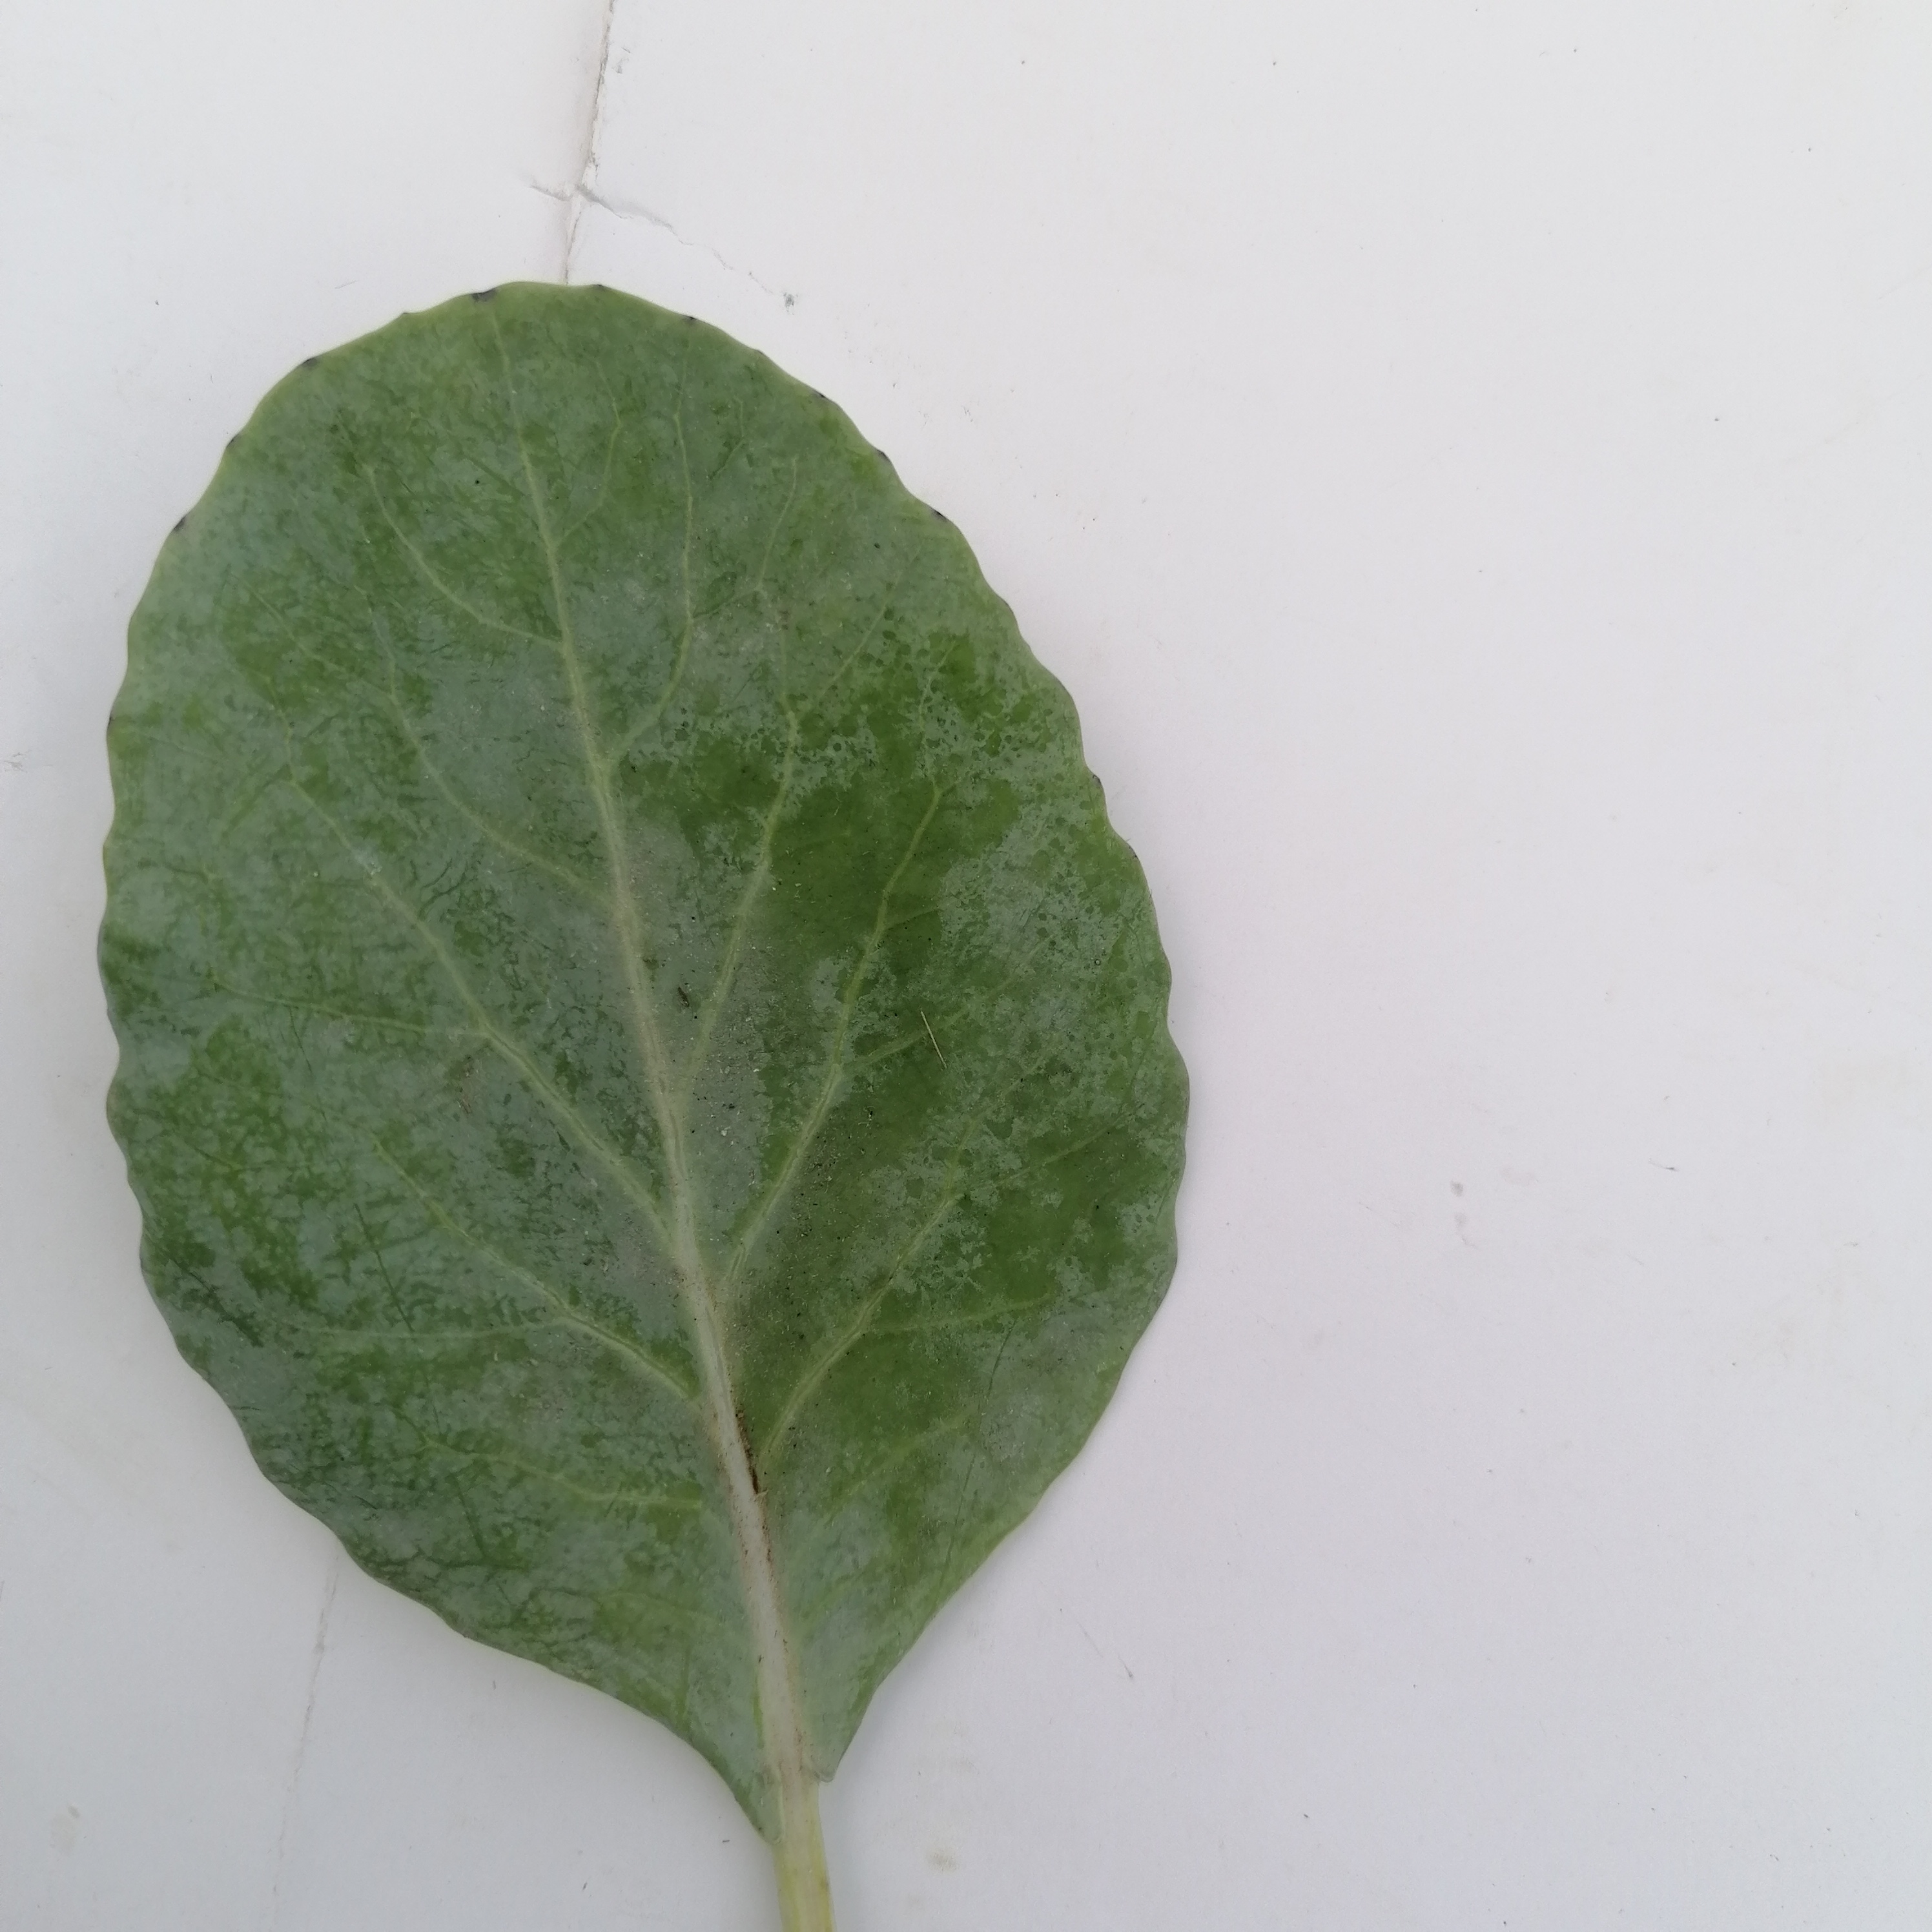
Label: Healthy